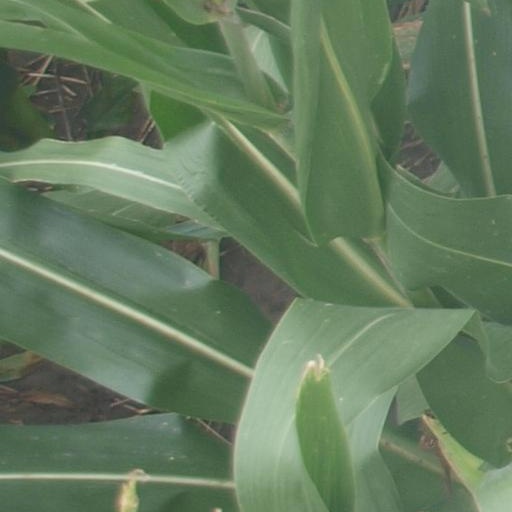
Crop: maize; corn